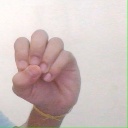
अक्षर: उ